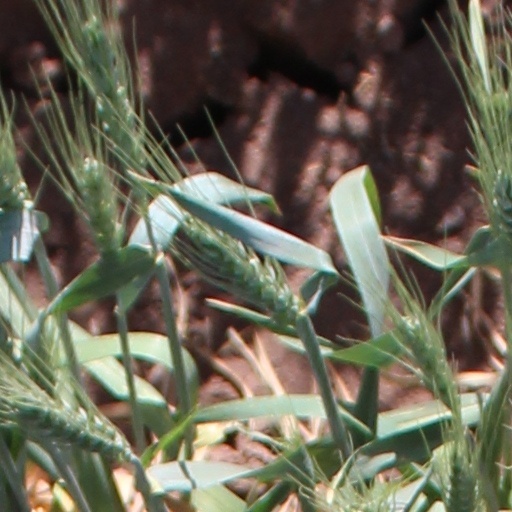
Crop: wheat